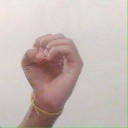
अक्षर: ऊ